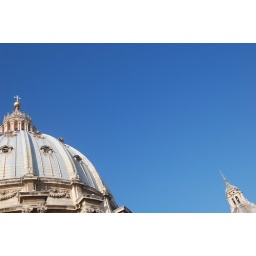
St. Peter's in front of a blue sky